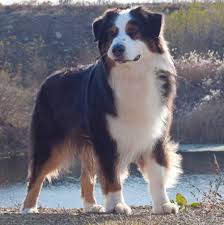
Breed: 245-n000098-Australian_Shepherd